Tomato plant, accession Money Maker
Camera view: horizontal (90 deg, fisheye); turntable rotation: 180 degrees
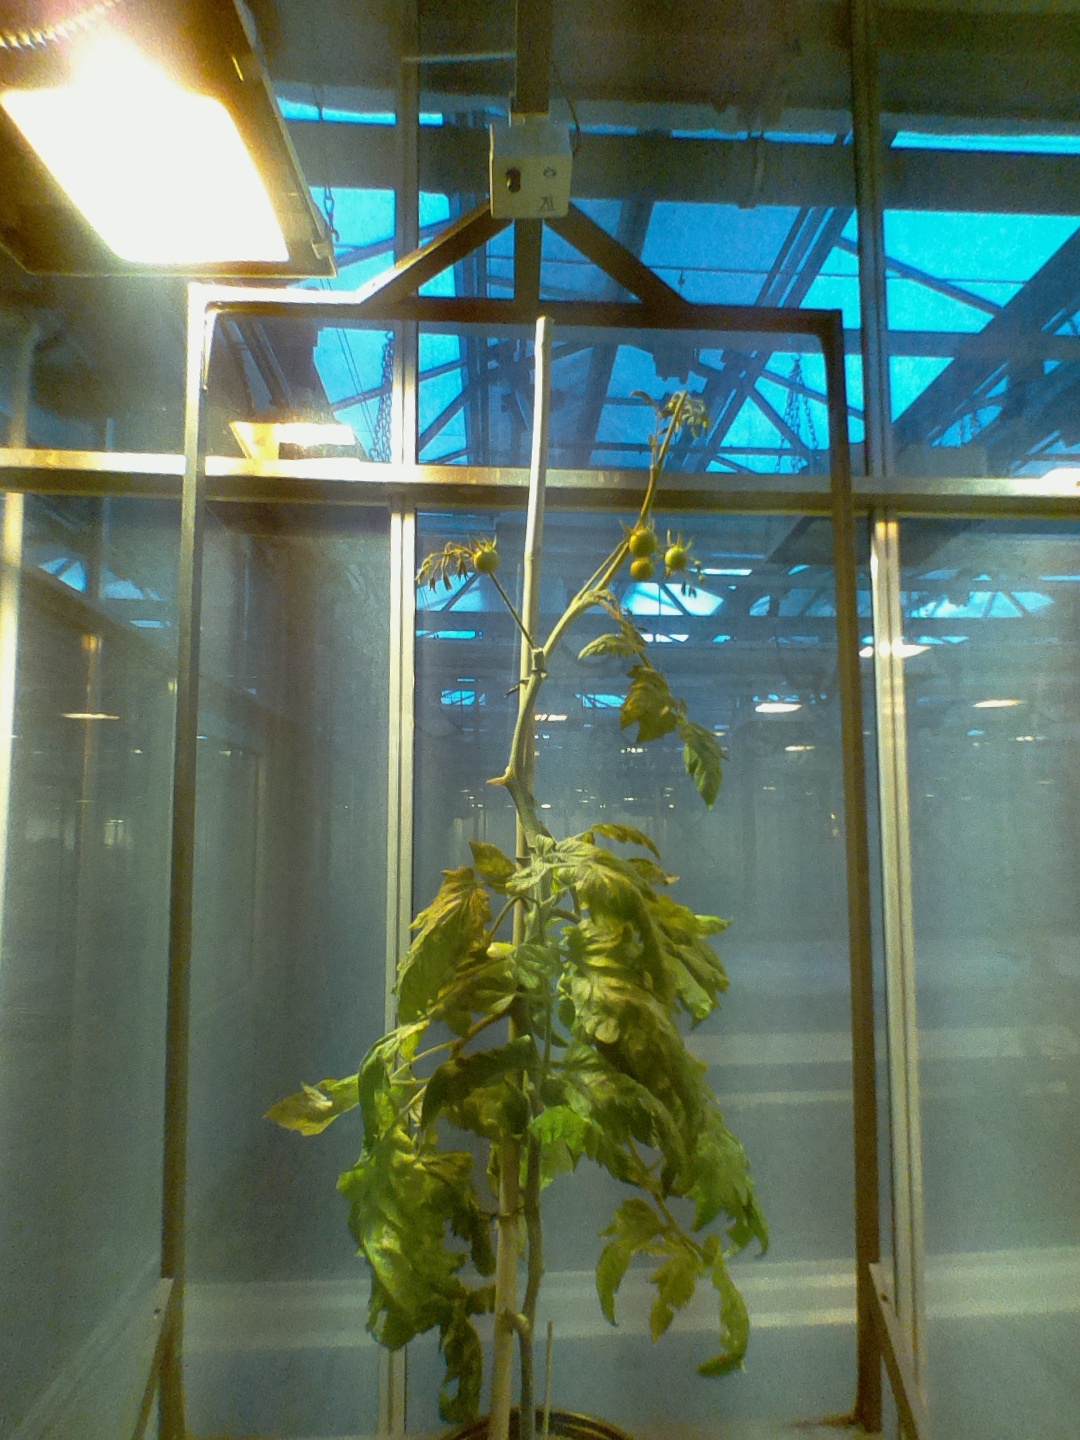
BBCH growth stage 76: 60%-70% of final fruit size